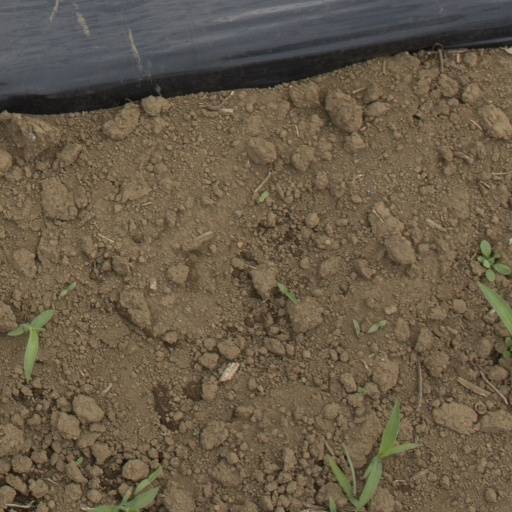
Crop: Jerusalem artichoke